Republican and conservative support for Barack Obama in 2008

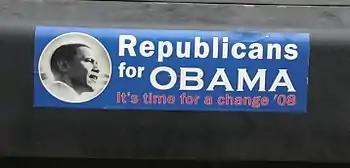
"Republicans for Obama" bumper sticker

United States President Barack Obama, a member of the Democratic Party, was endorsed or supported by some members of the Republican Party and by some political figures holding conservative views in the 2008 election. Although the vast majority of Obama's support came from liberal constituencies, some conservatives identified in him shared priorities or other positive attributes. As in any election, voters can and sometimes do cross party lines to vote for the other party's nominee. Republican and conservative Obama supporters were often referred to as "Obama Republicans", "Obamacans" or "Obamacons".